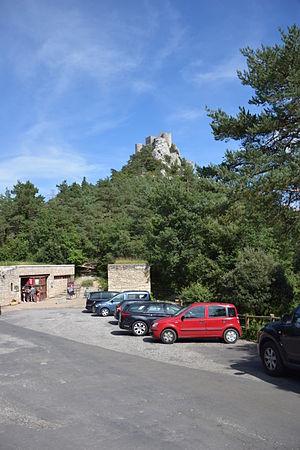
Château de Puilaurens